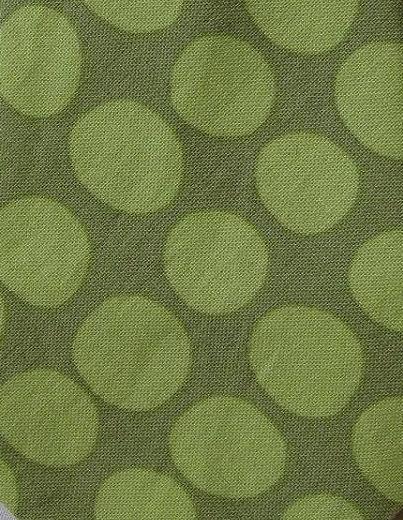
Texture: polka-dotted